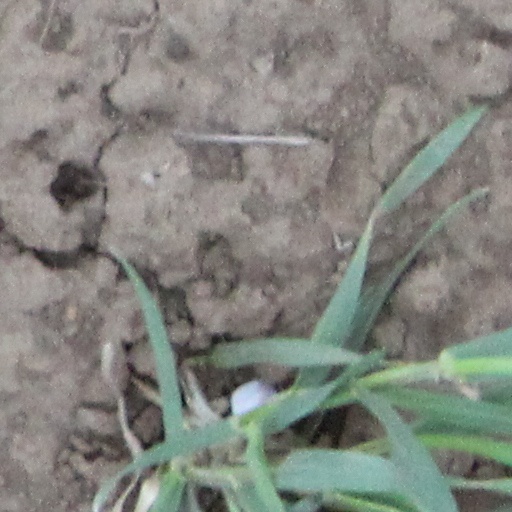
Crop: wheat